Playa de Los Ladrillos

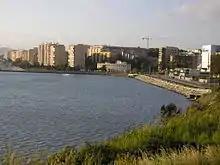

Playa de Los Ladrillos is a beach in the municipality of Algeciras, southeastern Spain. It overlooks the Bay of Algeciras, next to Playa del Barranco. It is about 200 metres in length.